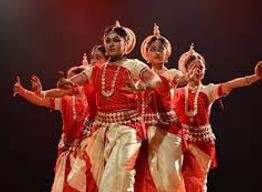
Dance form: odissi